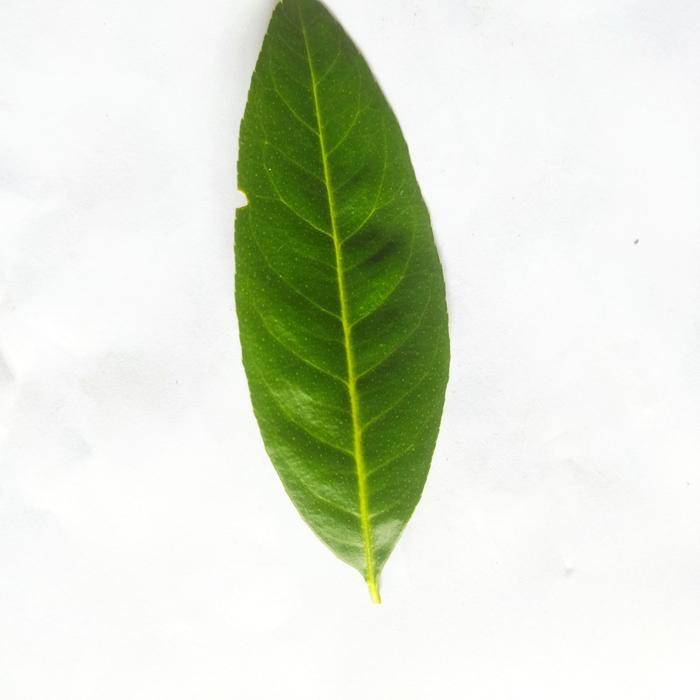
Crop: Lemon
Leaf condition: Healthy_Leaf